Love Is Love Is Love (film)

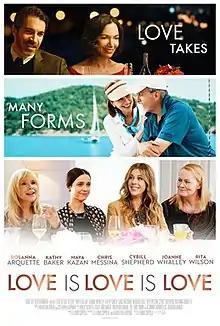
Theatrical release poster

Love Is Love Is Love is a 2020 American drama film directed by Eleanor Coppola, from a screenplay by Coppola and Karen Leigh Hopkins. It stars an ensemble cast led by Joanne Whalley, Chris Messina, Kathy Baker, Marshall Bell, Maya Kazan, Rosanna Arquette, Polly Draper, Elea Oberon, Valarie Pettiford, Alyson Reed, Cybill Shepherd and Rita Wilson.